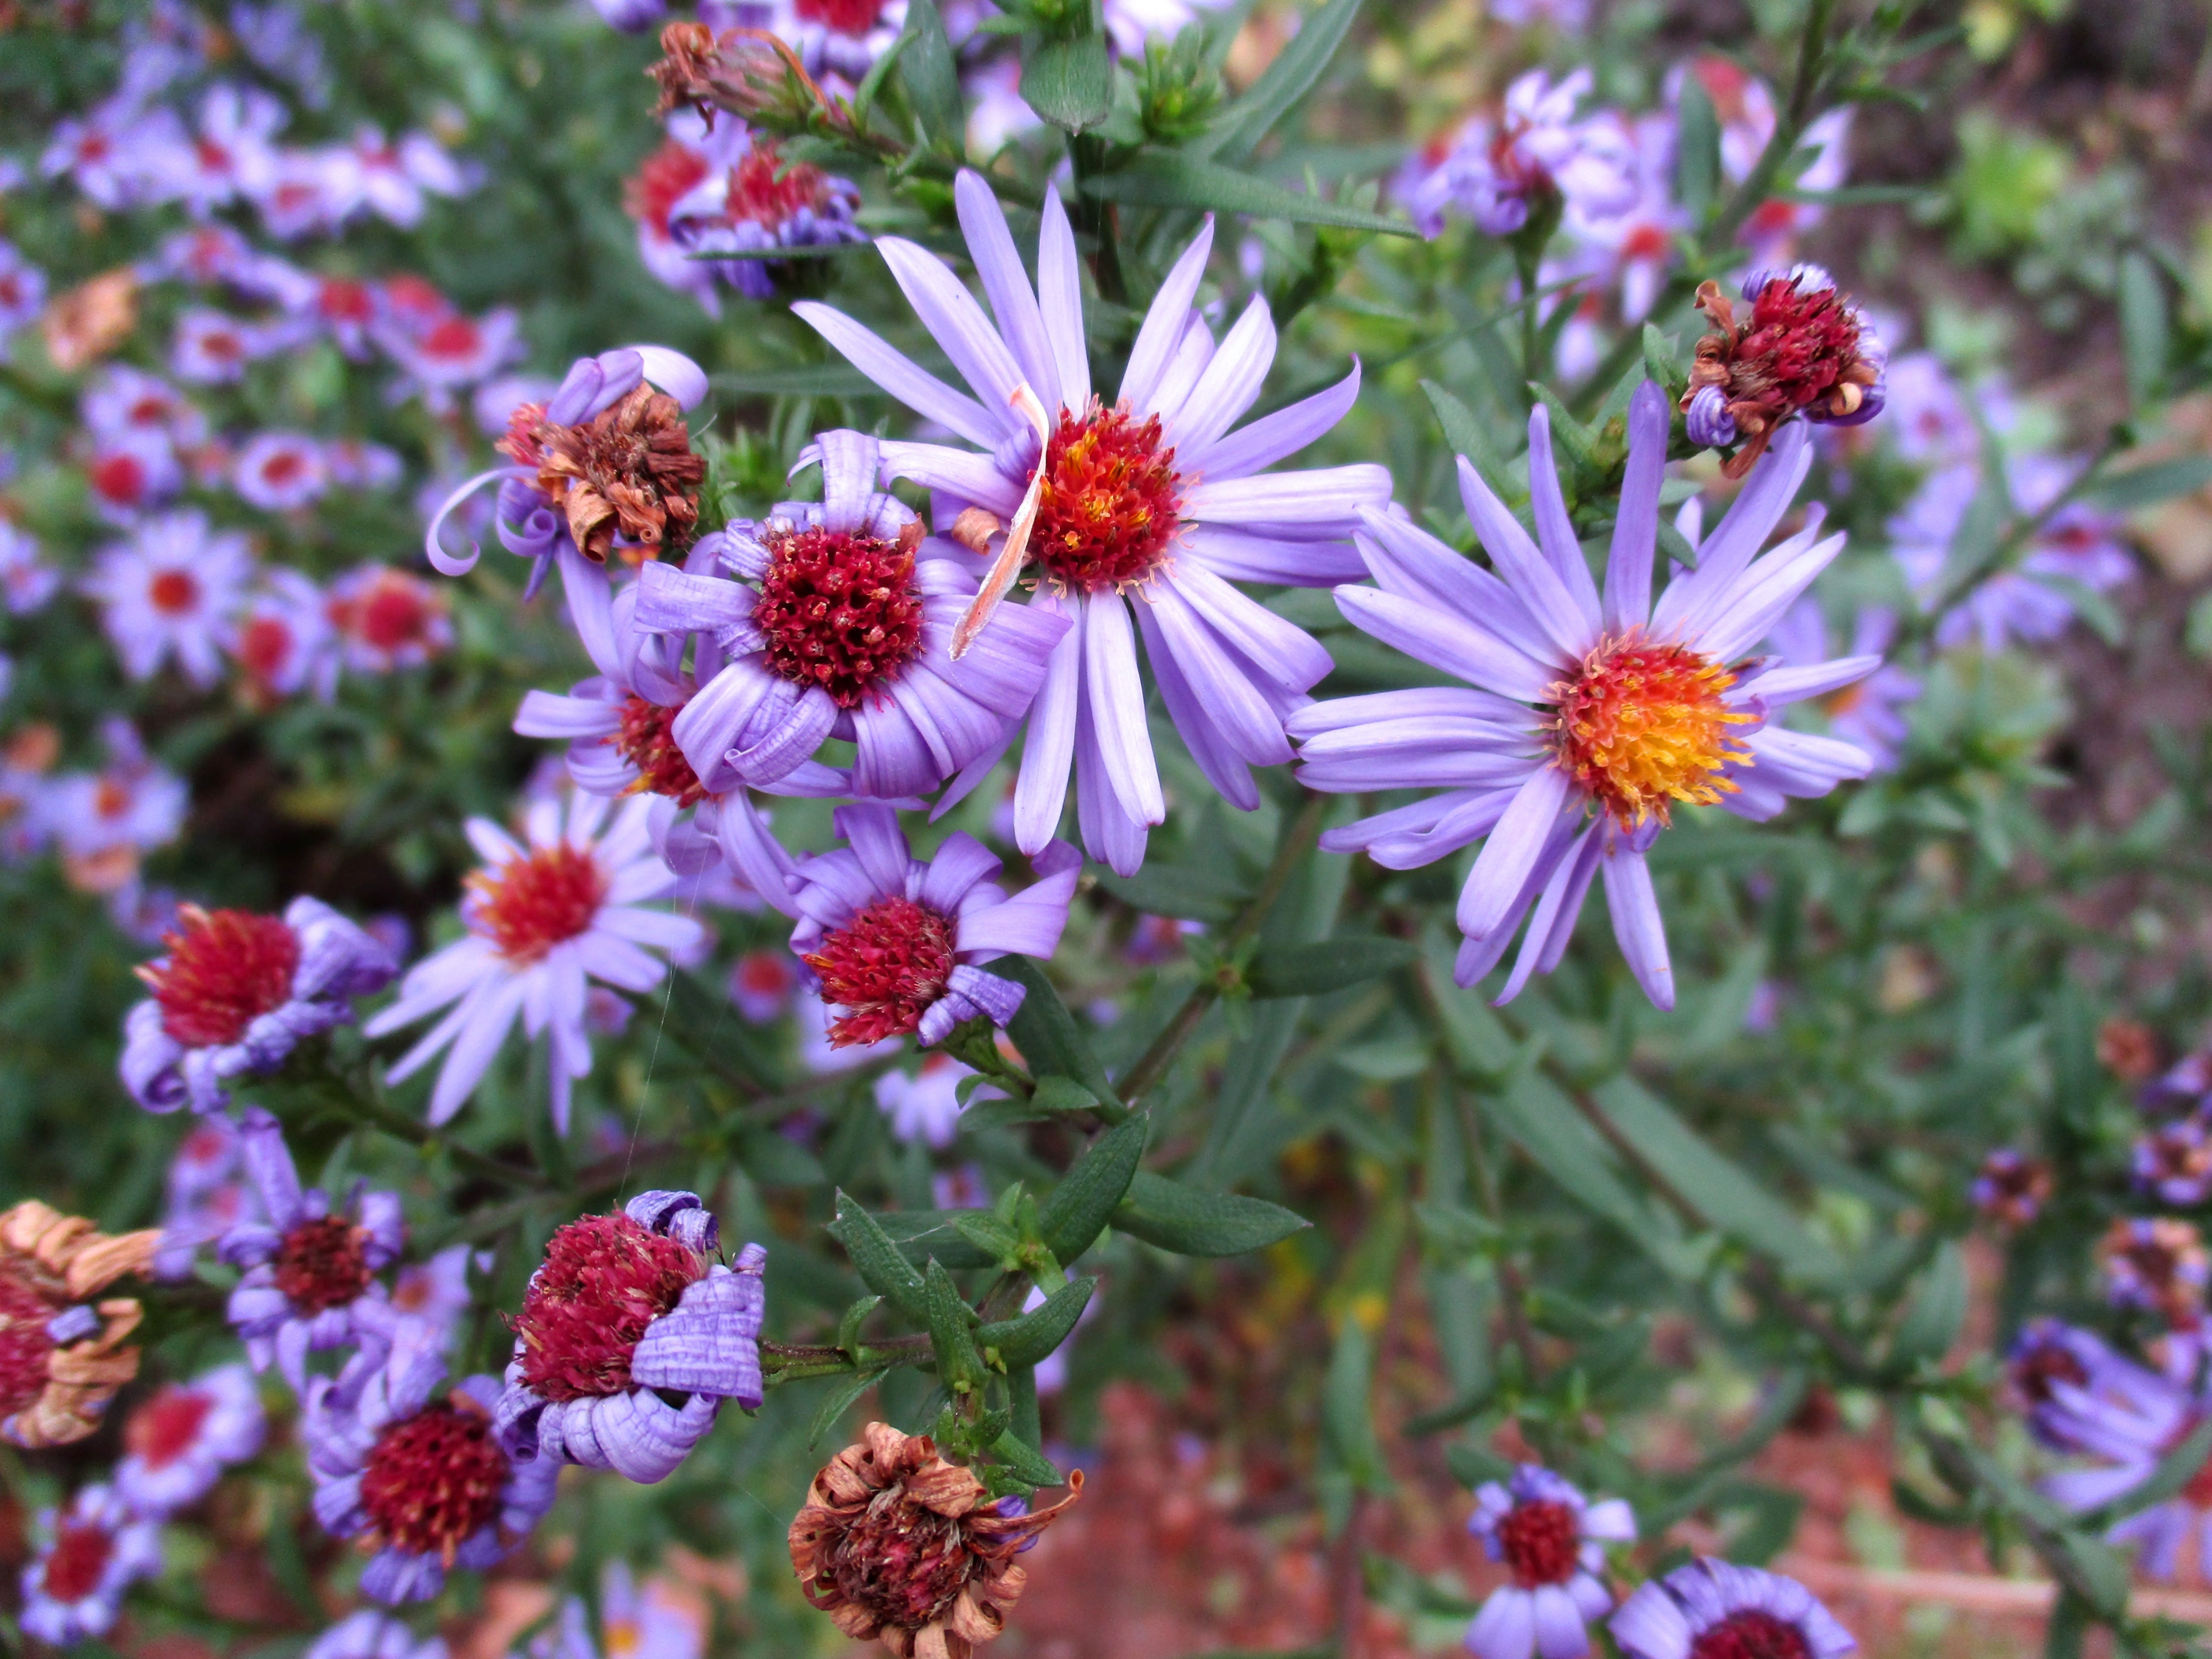
nature, blossom, plant, meadow, flower, purple, petal, bloom, autumn, botany, garden, flora, wildflower, violet, aster, asters, flowering plant, daisy family, annual plant, land plant, marguerite daisy, garden cosmos, pillow aster